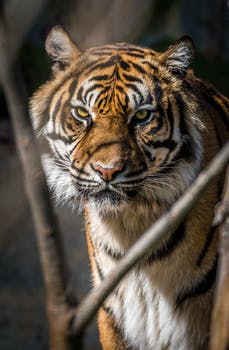
Label: No Watermark